1825 in Chile

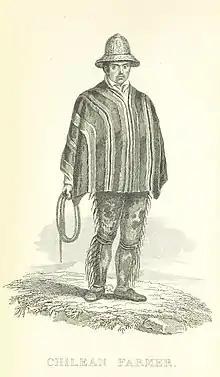
Chilean Farmer.jpg

The following lists events that happened during 1825 in Chile.